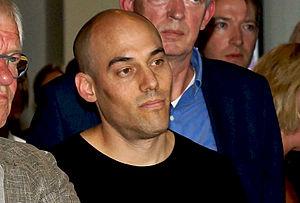
Joshua Oppenheimer, né le 23 septembre 1974 à Austin, est un écrivain et réalisateur américaino-britannique, auteur de documentaires engagés.